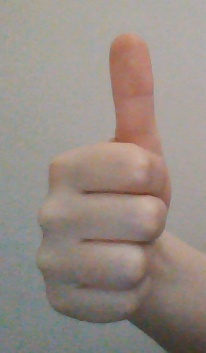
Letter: aleff